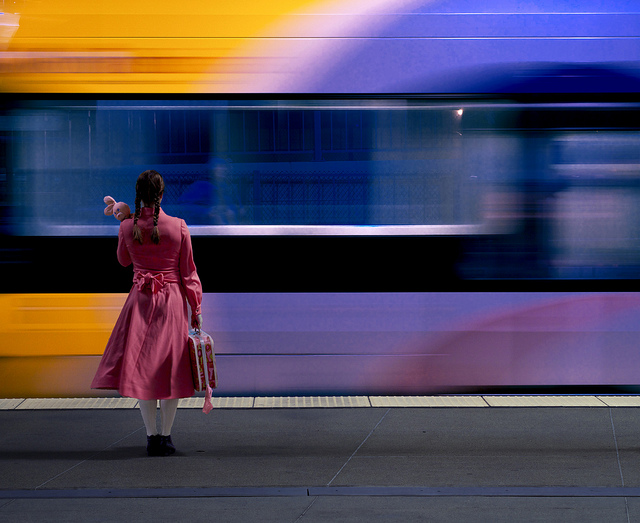
A woman in a pink dress holding a stuffed animal walking towards a train.

A woman with a stuffed animal on a train platform

A woman in a pink dress standing in front of a train.

A young woman in costume stands in front of a colorful speeding train.